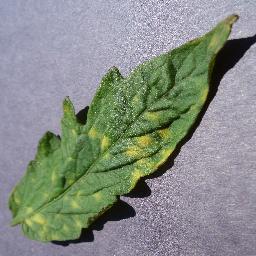
Label: Tomato___Leaf_Mold